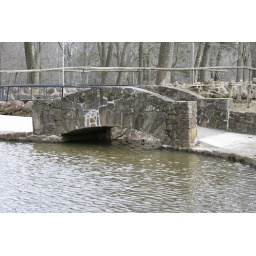
Bridge made of stone over water at Meridan, CT park